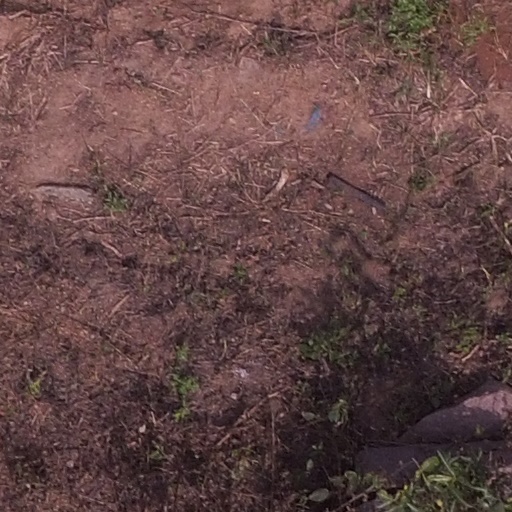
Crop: maize; corn